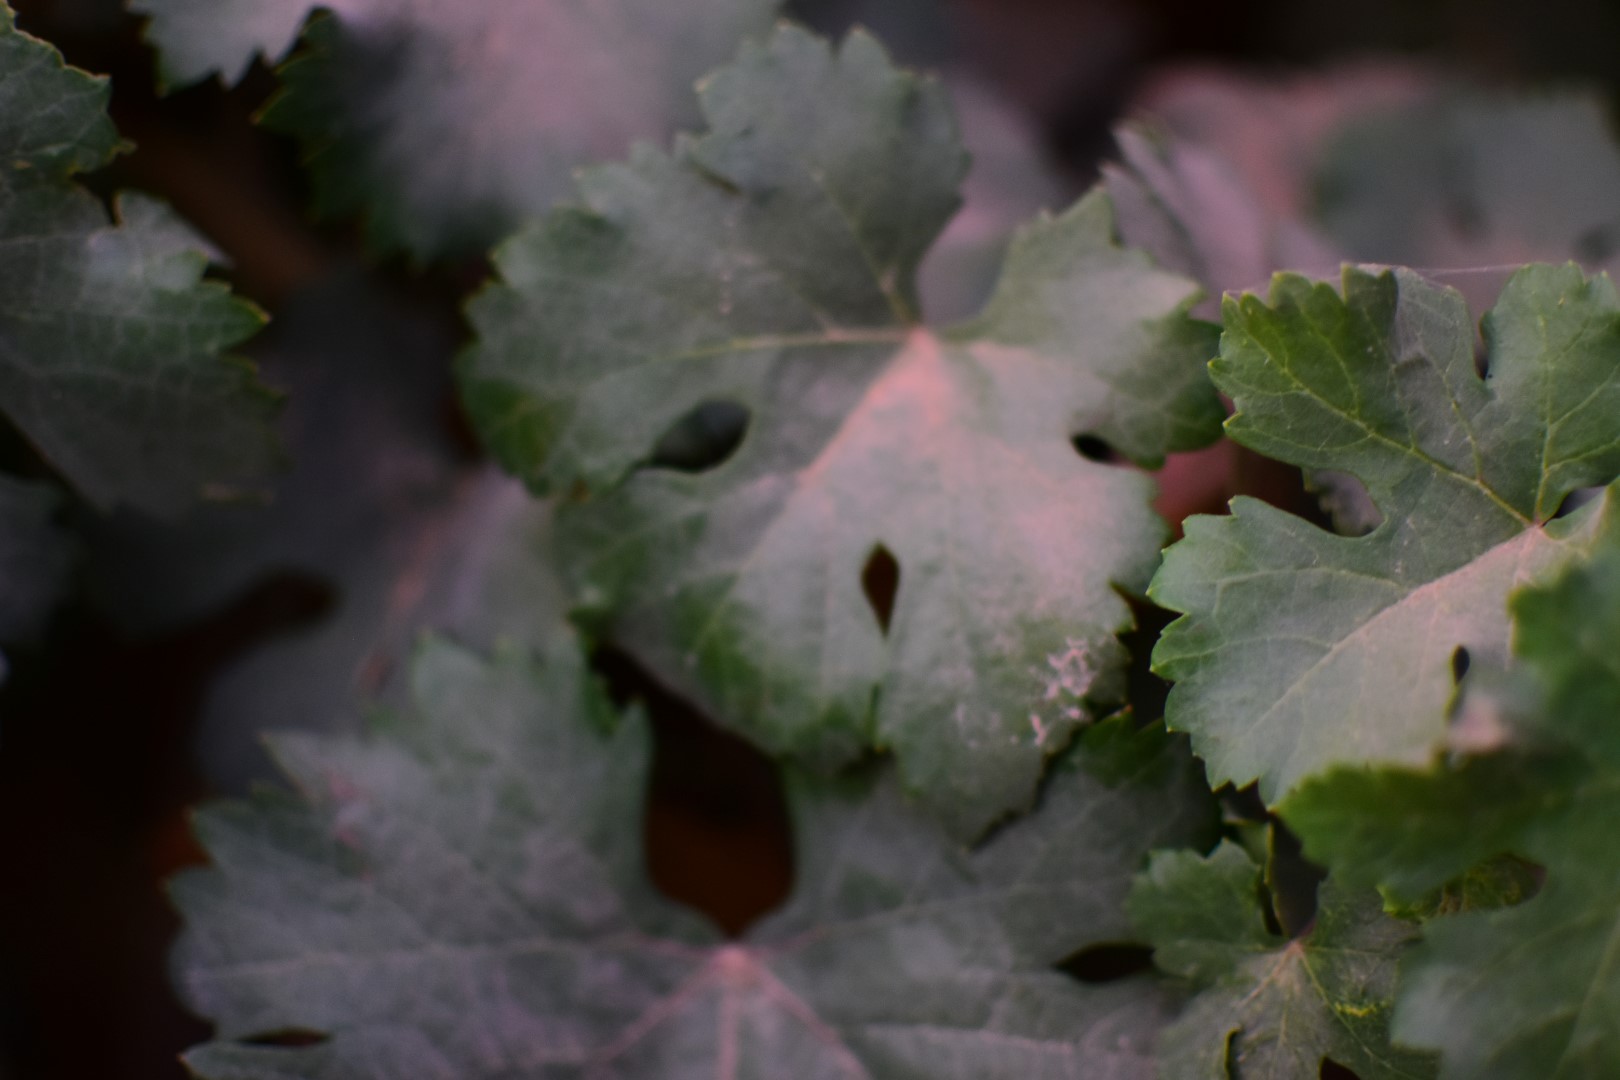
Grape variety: Aswud Balad